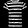
Label: T - shirt / top